Question: When was this picture taken?
Tambaya: Yaushe aka ɗauka wannan hoton?
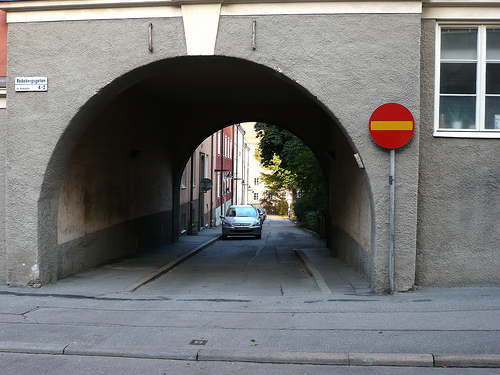
Answer: During the day.
Amsa: Da rana.